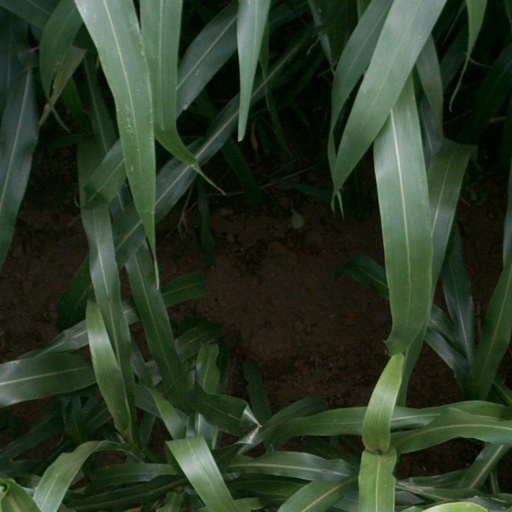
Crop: sorghum